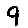
Label: 9